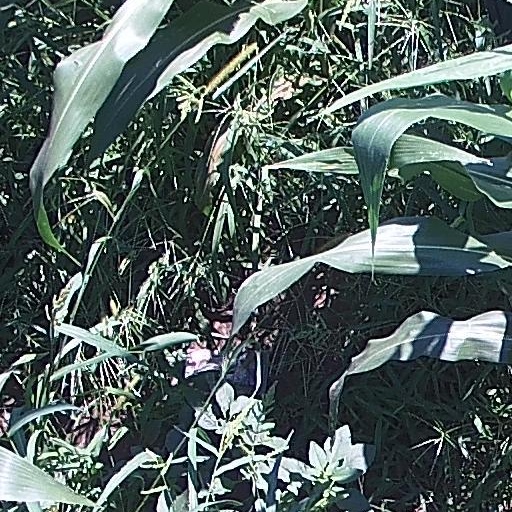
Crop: maize; corn